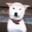
Label: dog